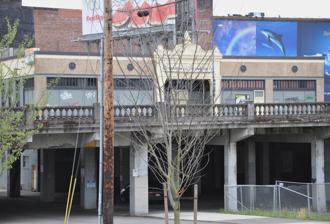
Building: Frigidaire Building
Country: United States of America
Year built: 1929
Historic building in Portland, Oregon, U.S. United States historic place Frigidaire Building U.S. National Register of Historic Places Portland Historic Landmark Frigidaire Building, billboards, and Burnside Bridge supports in 2011 Location 230 E. Burnside Street Portland, Oregon Coordinates 45°31′22″N 122°39′47″W / 45.522717°N 122.663019°W / 45.522717; -122.663019 Built 1929 Architect Knighton & Howell MPS Portland Eastside MPS NRHP reference No. 89000091 Added to NRHP March 8, 1989 The Frigidaire Building or Templeton Building is a building in southeast Portland , Oregon listed on the National Register of Historic Places . The building was designed  by William C. Knighton and Leslie D. Howell and completed in 1929 for O.E. (Oscar) Heintz and occupied by Frigidaire until 1934. When prohibition was repealed in 1933, the Oregon Liquor Control Commission was created through Oregon's Knox Bill. OLCC occupied the building once Frigidare left. Later it was occupied by R.J. Templeton, an auto parts distributor. The building was purchased by Artiste Lofts LLC in 2004 for $800,000. It had been previously owned by Joanne Ferrero. Later, the building contained Disjecta . As of 2020 the building contains OMFGCO, a creative agency who placed a very visible quote on the building stating "Long live the wildcards, misfits & dabblers". Further reading K. Zisman; J. Koler; J. Morrison; A. Yost. B Grimala (August 15, 1988). "National Register of Historic Places Inventory/Nomination: Frigidaire Building" (pdf) . National Park Service. See also National Register of Historic Places listings in Southeast Portland, Oregon References